Markhor

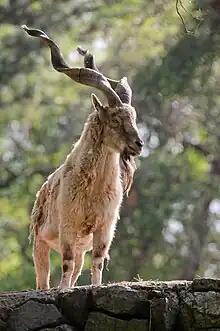
Markhor

In British India, markhor were considered to be among the most challenging game species, because of the danger involved in stalking and pursuing them in high, mountainous terrain. According to Arthur Brinckman in his "The Rifle in Cashmere", "a man who is a good walker will never wish for any finer sport than ibex or markhoor shooting". Elliot Roosevelt wrote of how he shot two markhor in 1881, his first on 8 July, his second on 1 August. Although hunting markhor in Afghanistan is illegal, they have been traditionally hunted in Nuristan and Laghman Provinces, and this may have intensified during the War in Afghanistan. In Pakistan, hunting markhor is legal as part of a conservation process; expensive hunting licenses are available from the Pakistani government that allow the hunting of old markhors, which are no longer good for breeding purposes. In India, hunting markhor is illegal, but they are poached for food and for their horns, which are thought to have medicinal properties. Markhor have also been successfully introduced to private game ranches in Texas. Unlike the aoudad, blackbuck, nilgai, ibex, and axis deer, however, markhor have not escaped in sufficient numbers to establish free-range feral populations in Texas.